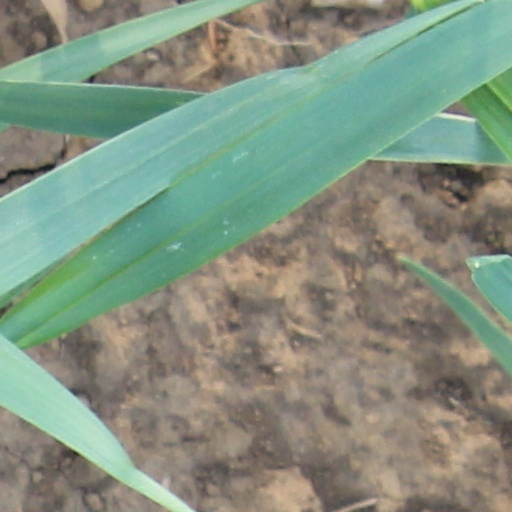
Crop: wheat